Medieval cuisine

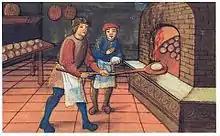
A baker with his assistant making bread rolls or "manchets"; from a book of hours manuscript from about 1500

The importance of bread as a daily staple meant that bakers played a crucial role in any medieval community. Bread consumption was high in most of Western Europe by the 14th century. Estimates of bread consumption from different regions are fairly similar: around of bread per person per day. Among the first town guilds to be organized were the bakers, and laws and regulations were passed to keep bread prices stable. The English "Assize of Bread and Ale" of 1266 listed extensive tables where the size, weight, and price of a loaf of bread were regulated in relation to grain prices. The baker's profit margin stipulated in the tables was later increased through successful lobbying from the London Baker's Company by adding the cost of everything from firewood and salt to the baker's wife, house, and dog. Since bread was such a central part of the medieval diet, swindling by those who were trusted with supplying the precious commodity to the community was considered a serious offense. Bakers who were caught tampering with weights or adulterating dough with less expensive ingredients could receive severe penalties. This gave rise to the "baker's dozen": a baker would give 13 for the price of 12, to be certain of not being known as a cheat.